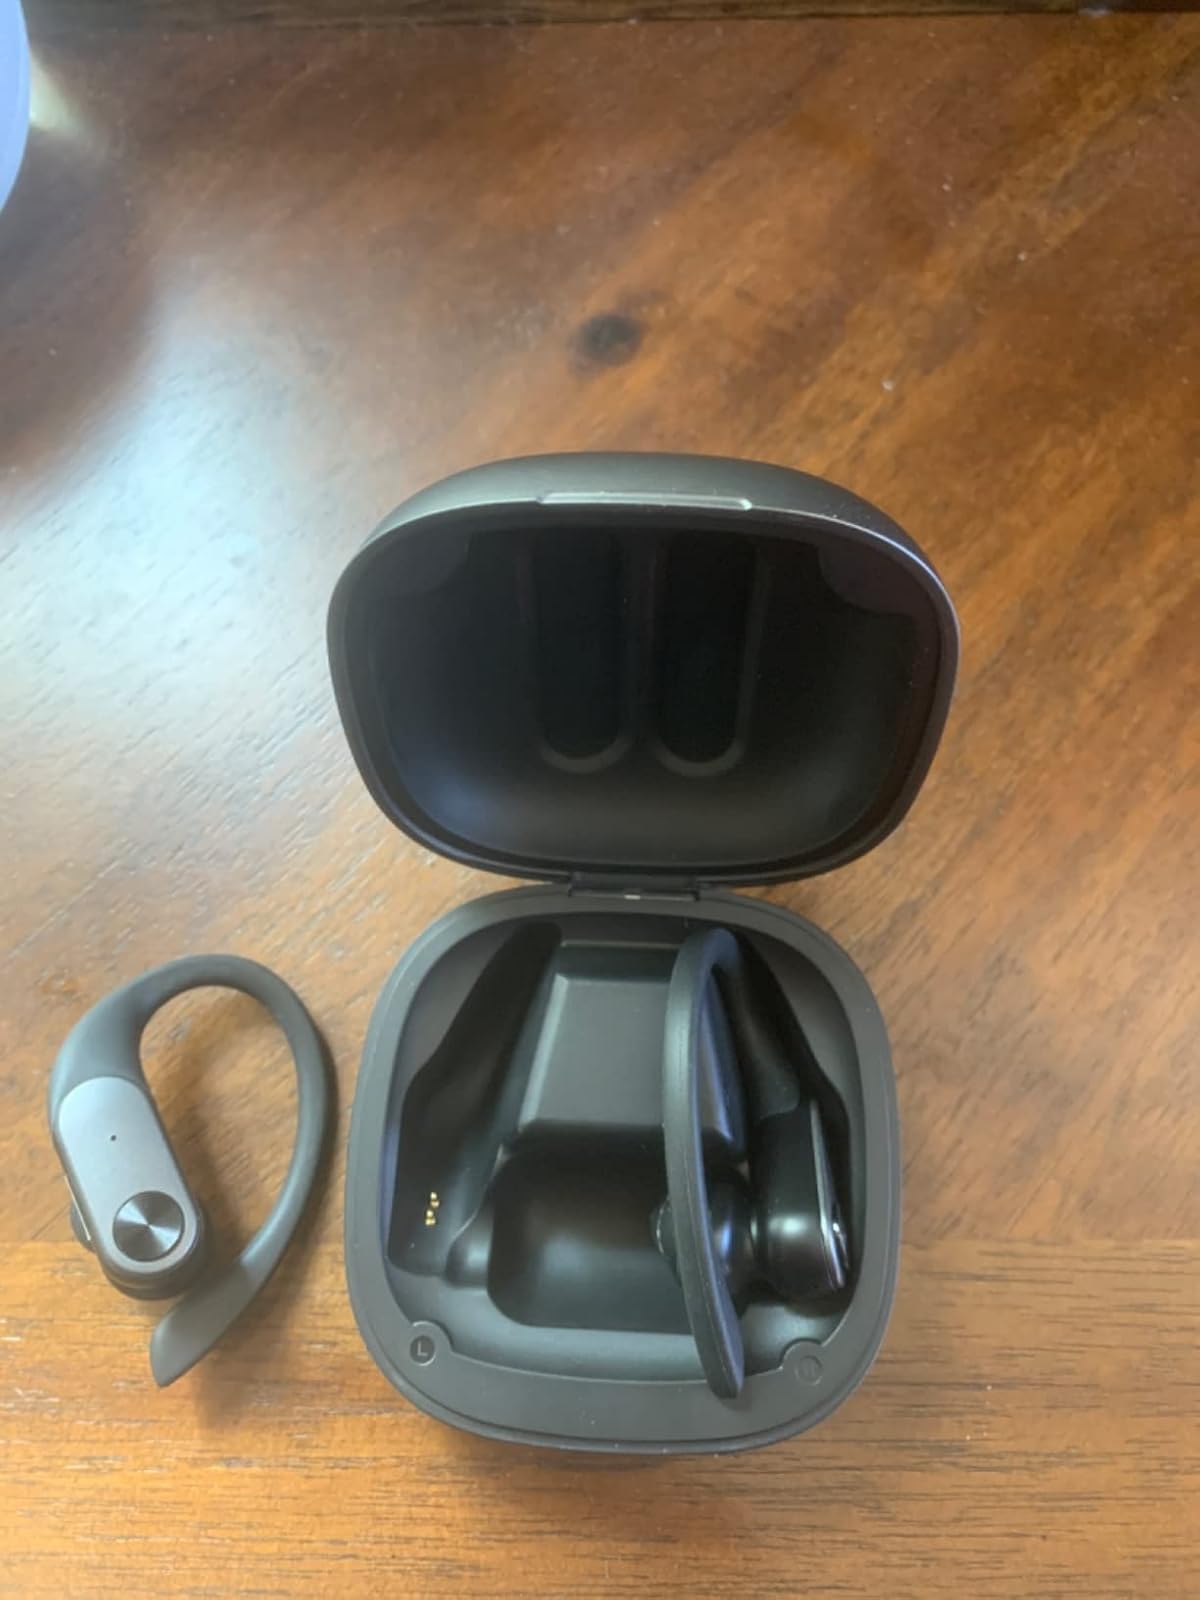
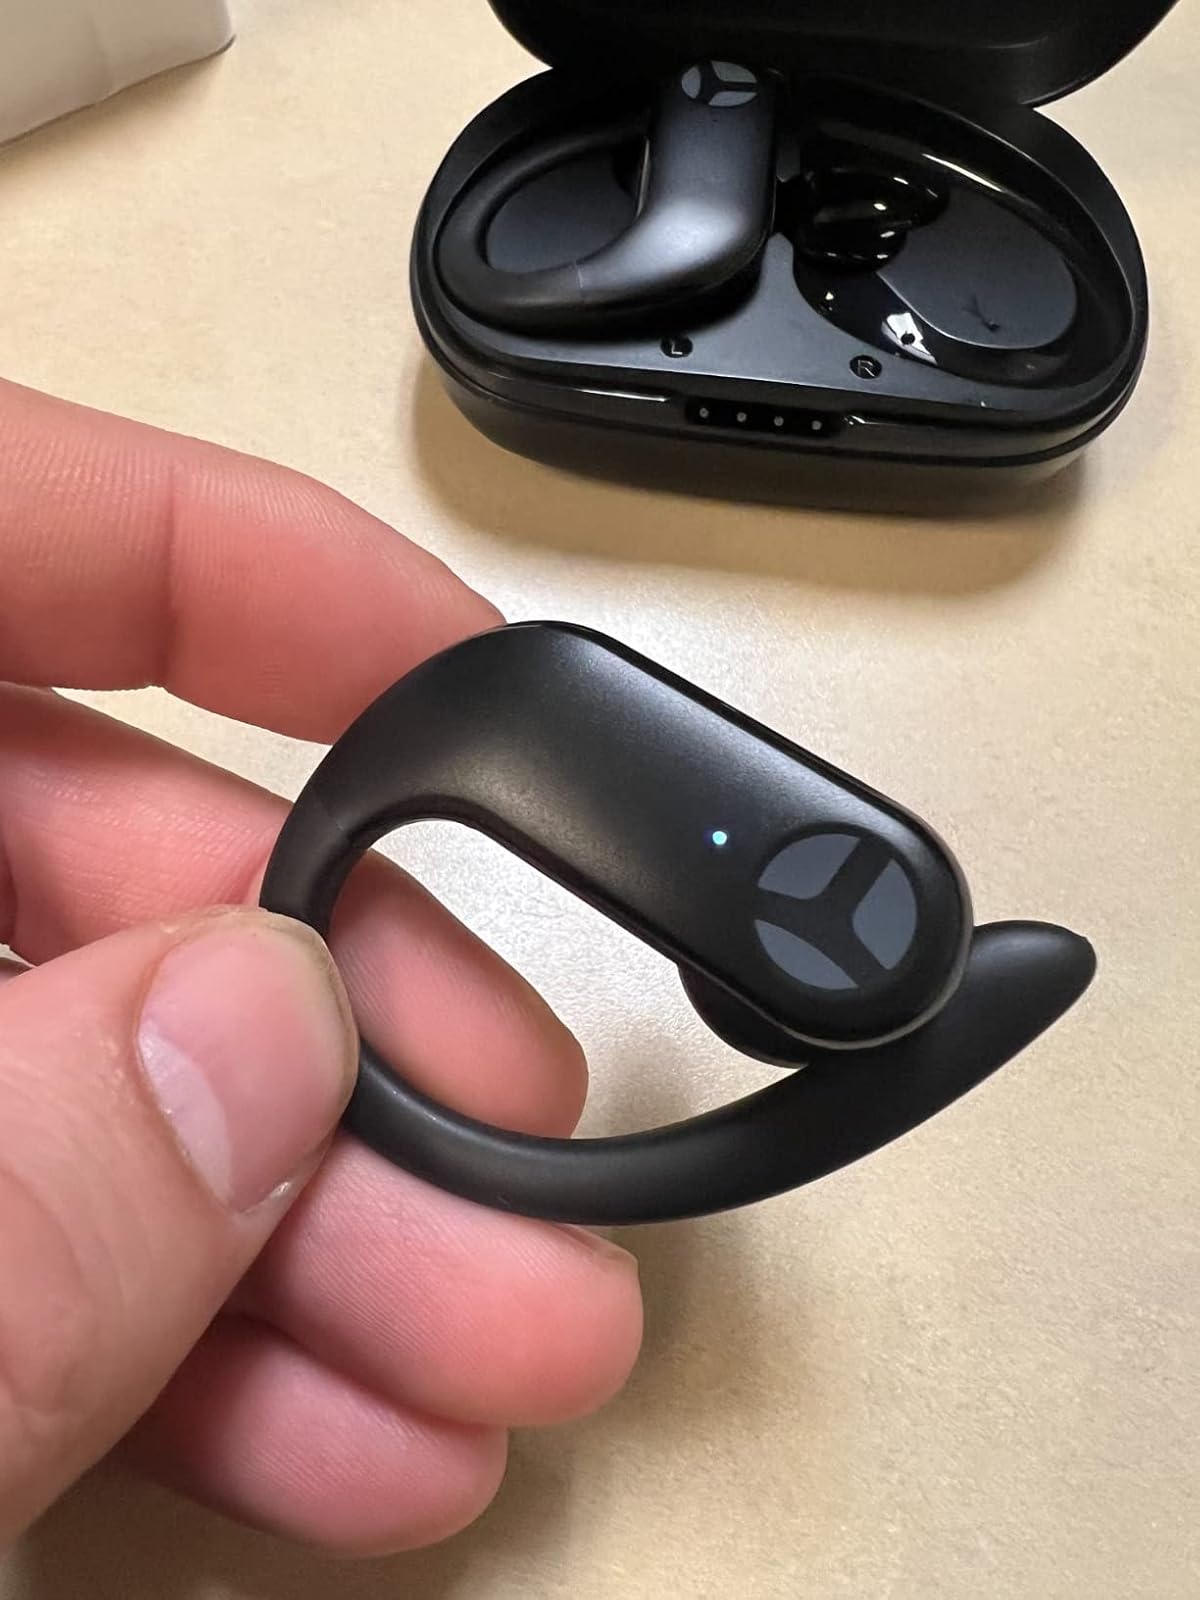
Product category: earbuds
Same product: no